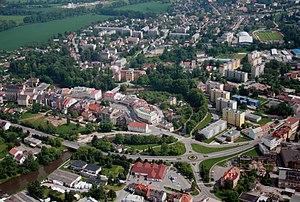
Jaroměř est une ville du district de Náchod, dans la région de Hradec Králové, en Tchéquie. Sa population s'élevait à 12 424 habitants en 2018.